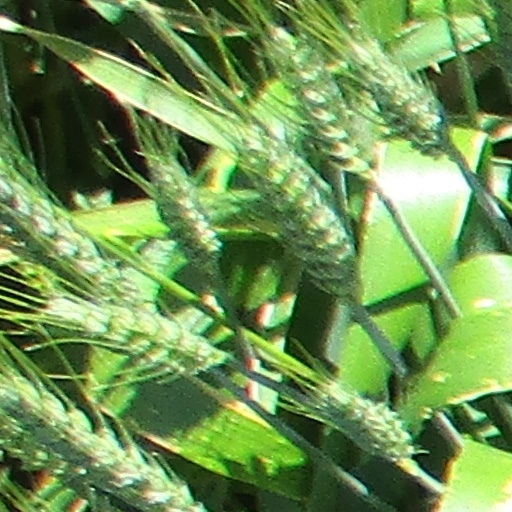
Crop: wheat